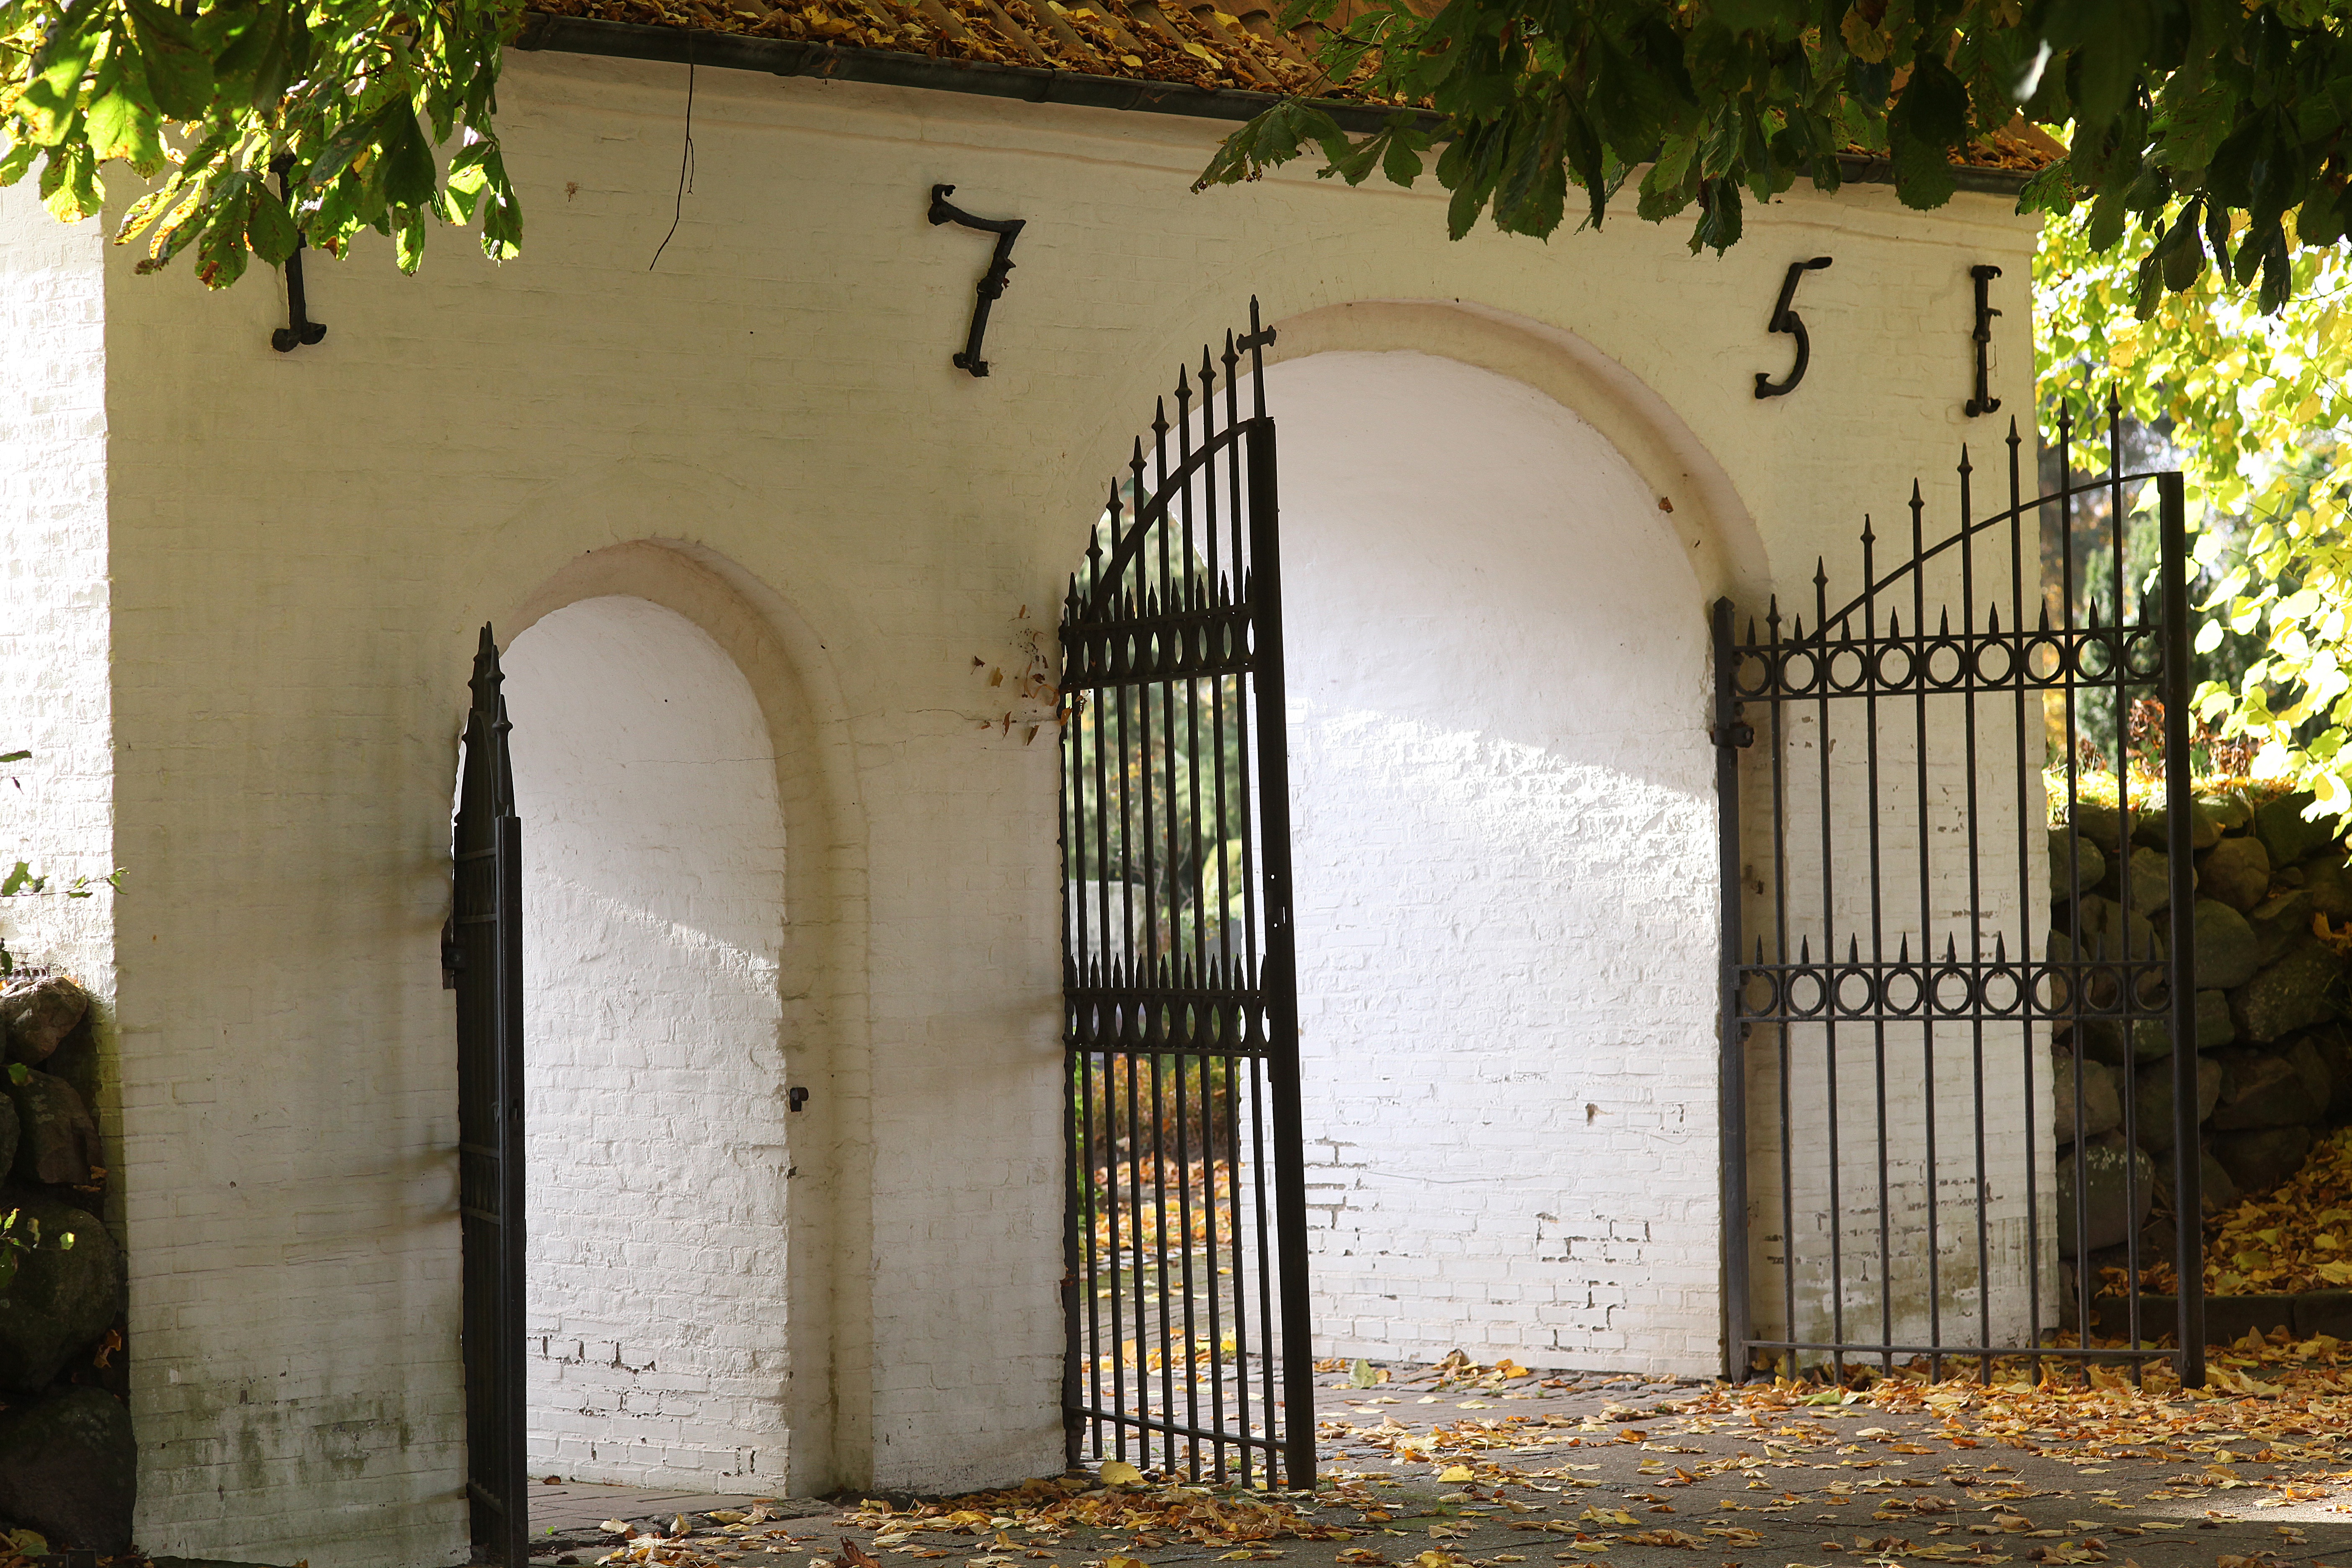
black and white, architecture, sun, antique, arch, autumn, facade, property, gate, goal, courtyard, welcome, estate, hacienda, wrought iron, intake, invitation, old open